Jay Electronica

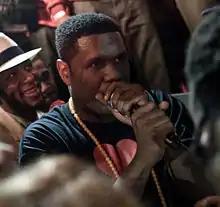
Jay Electronica performing in 2010

In 2007, Jay Electronica released his first mixtape, "", via Myspace. It was downloaded over 50,000 times. That success and his catalog led to Electronica joining the Rock the Bells Tour in 2008.